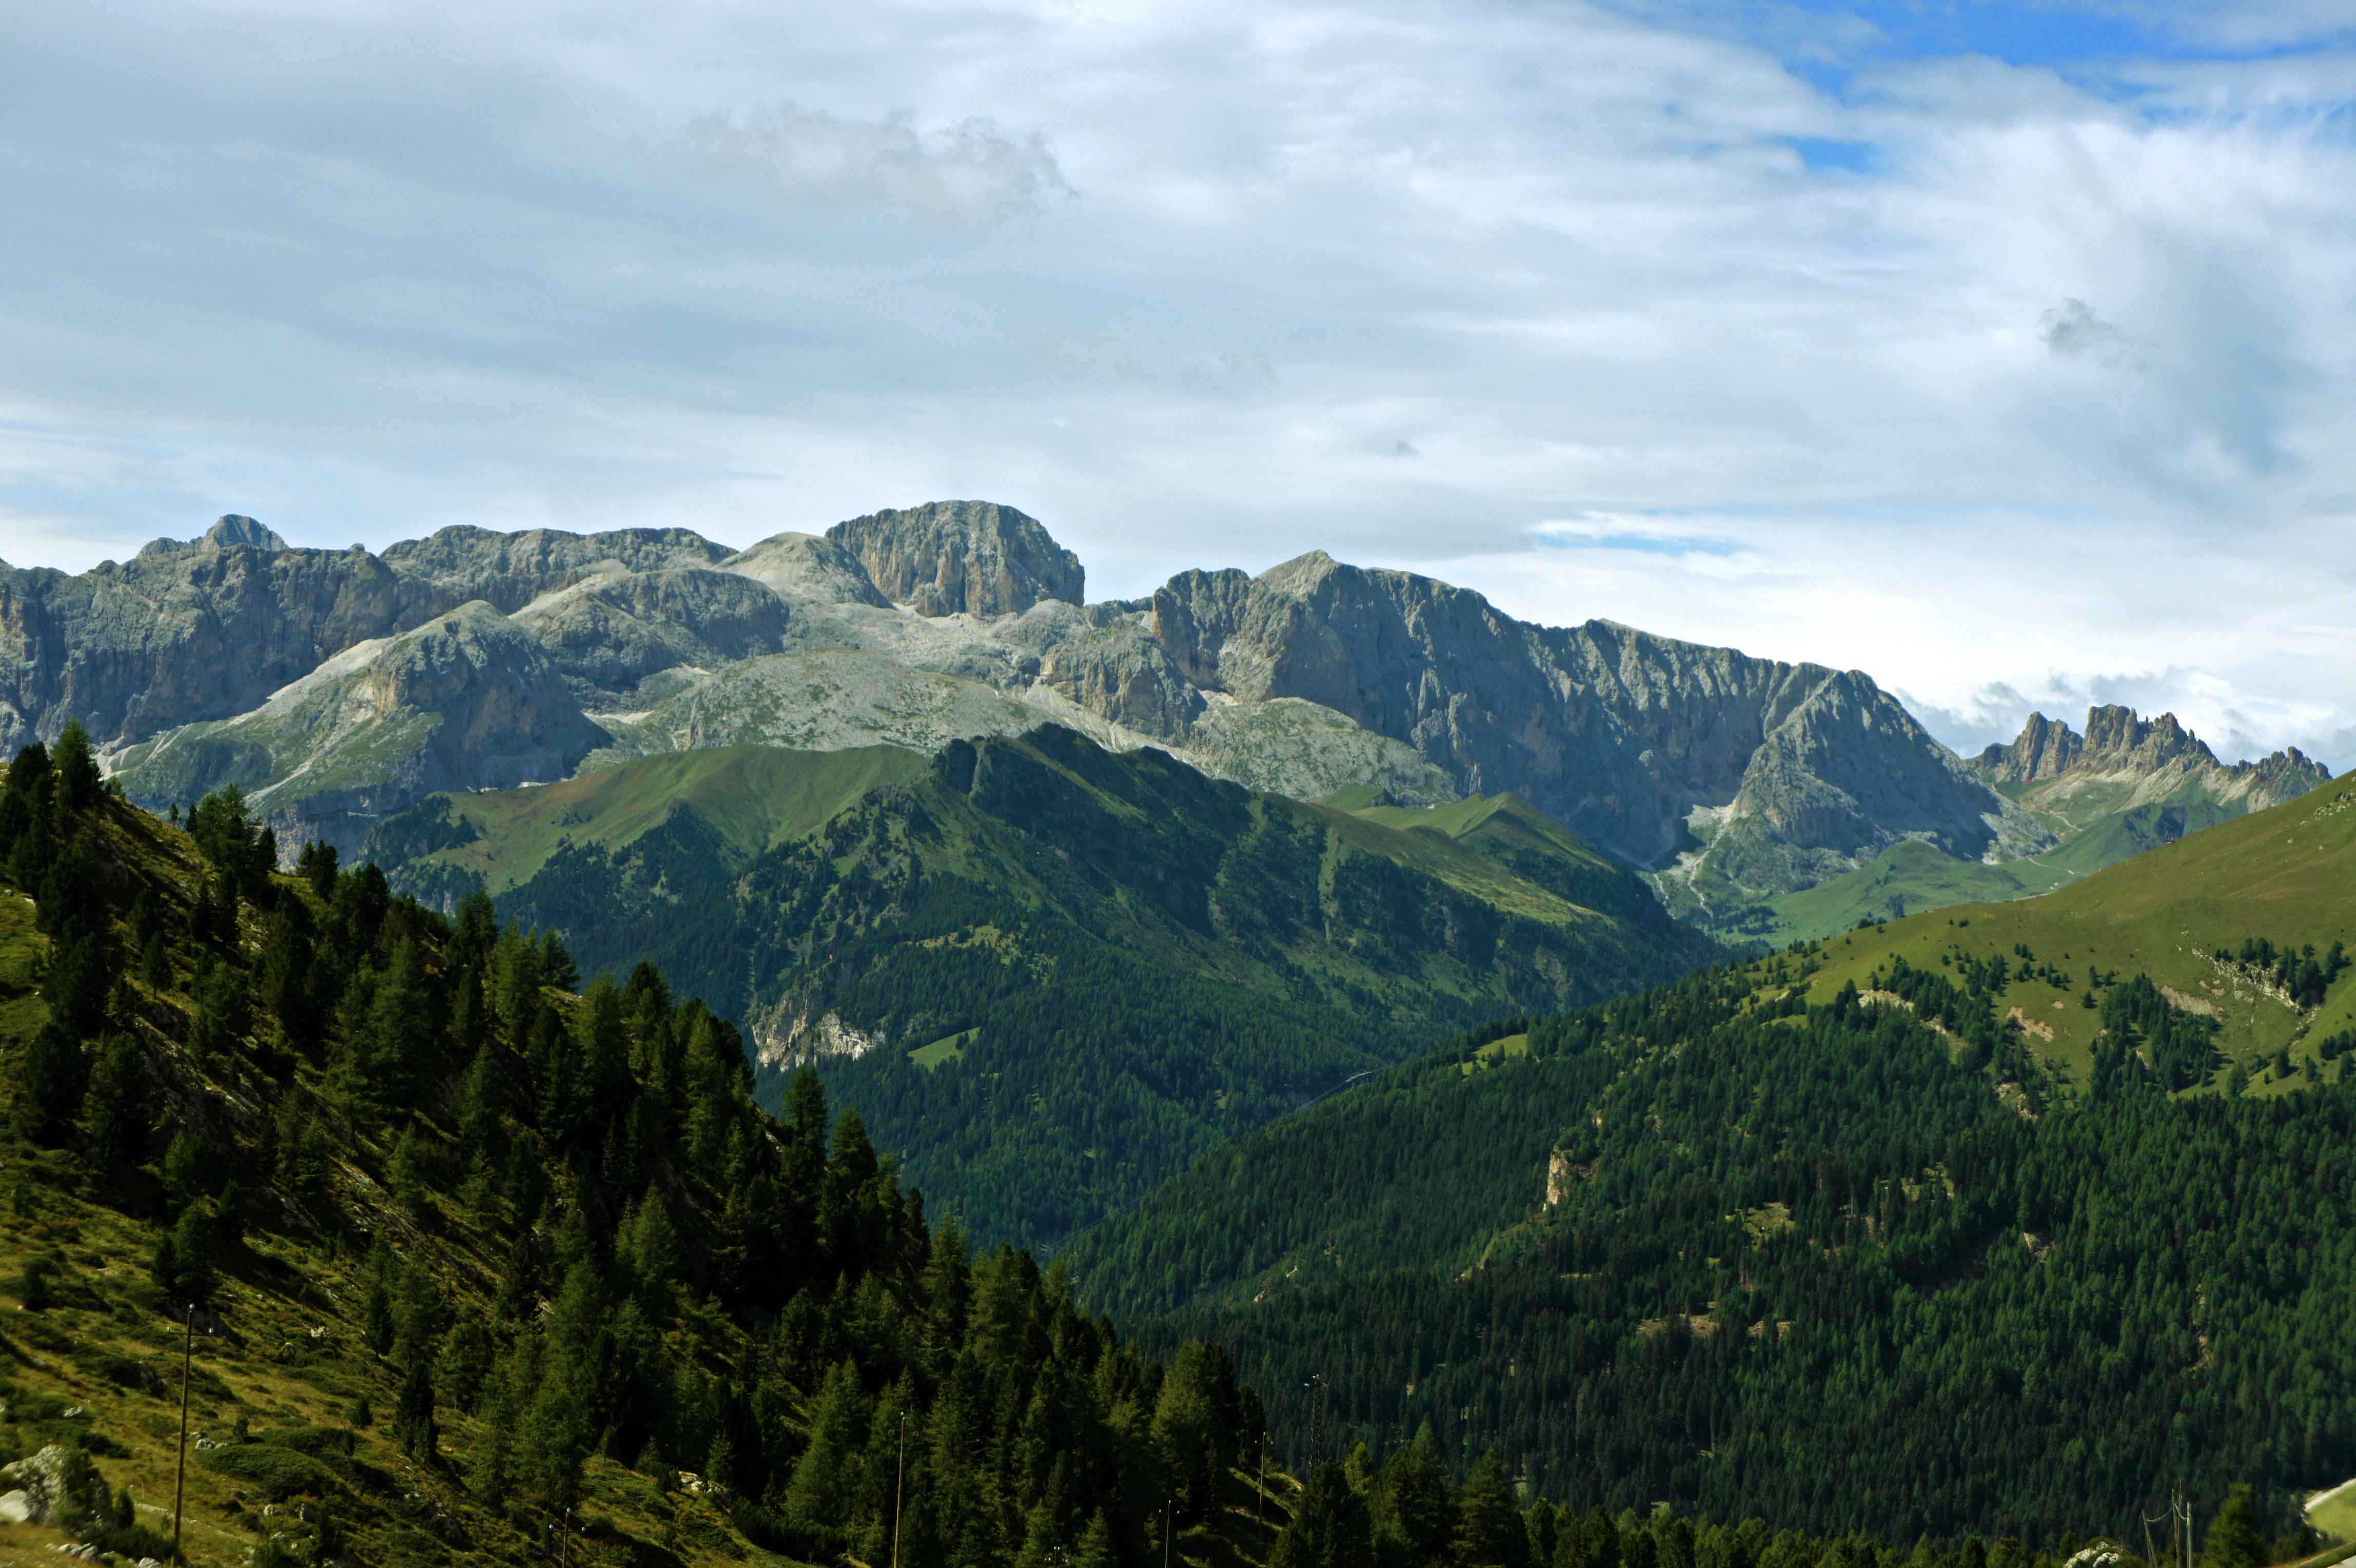
landscape, tree, nature, forest, rock, wilderness, walking, mountain, cloud, sky, meadow, hill, view, valley, mountain range, panorama, italy, alpine, blue, ridge, summit, clouds, mountains, alps, plateau, fell, firs, dolomites, landform, south tyrol, look further, mountain pass, mountain peaks, geographical feature, mountainous landforms